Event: Nepal Earthquake
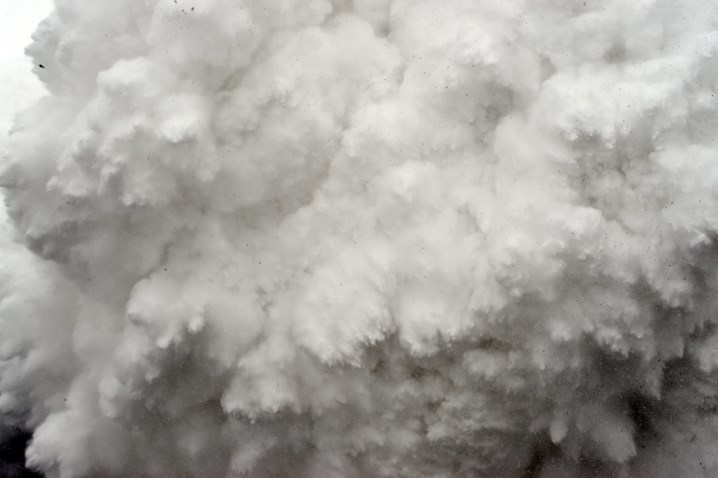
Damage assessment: no_damage